Interpreter (album)

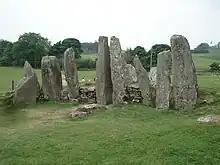
Cairnholy, Scotland, as depicted on the cover of "Interpreter".

Advertised as a "psychic relief in the mid-90s", "Interpreter" was released on 14 October 1996 by Echo Records in the United Kingdom, and on 22 August 1997 by Cooking Vinyl in the United States. The dramatic science fiction-style album cover depicts the standing stones of Cairnholy in south west Scotland, exemplifying Cope's interest in Neolithic sites and experience in archaeology. It is not his first album cover to feature Neolithic structures, as those used for "Jehovahkill" (1992) and "Rite" (1993) similarly featured standing stones. The elaborate packaging features numerous social and political quotes and a foldout "mind map" of sites surrounding Cope in the Marlborough Downs entitled "Julian Cope's Mythological Mind Map of the Marlborough Downs".